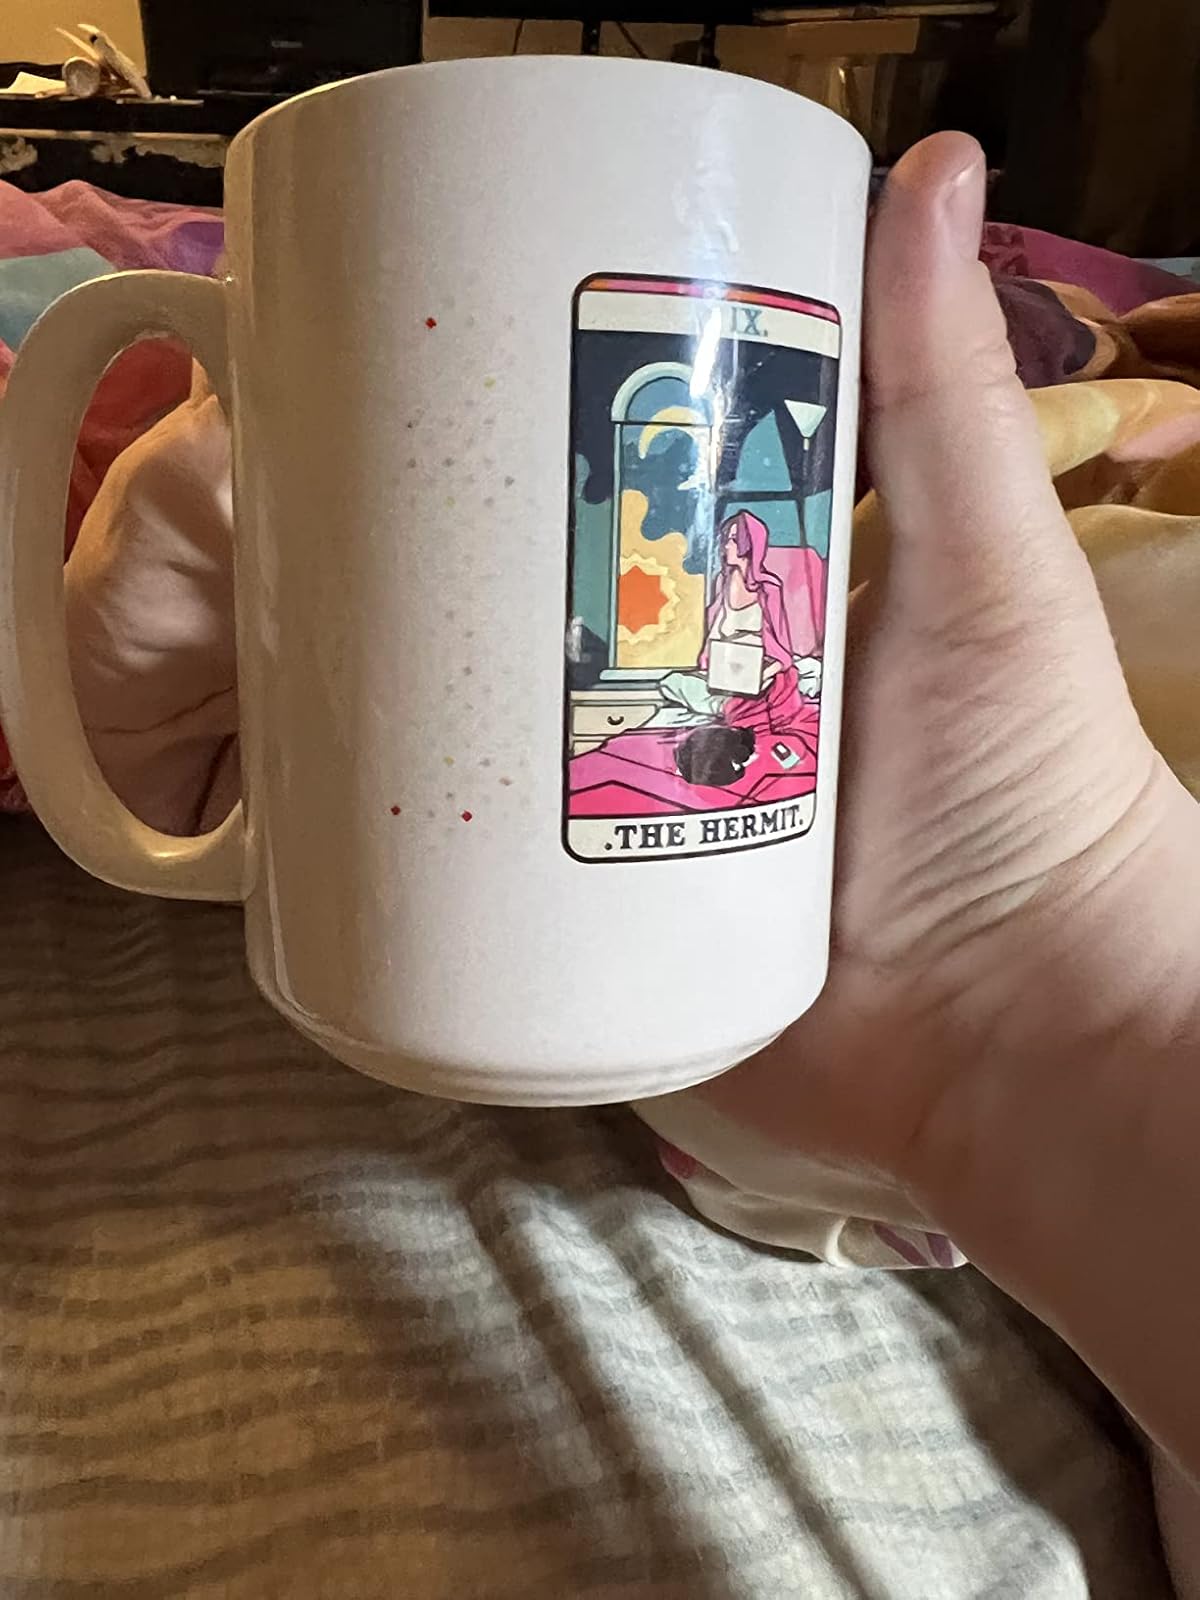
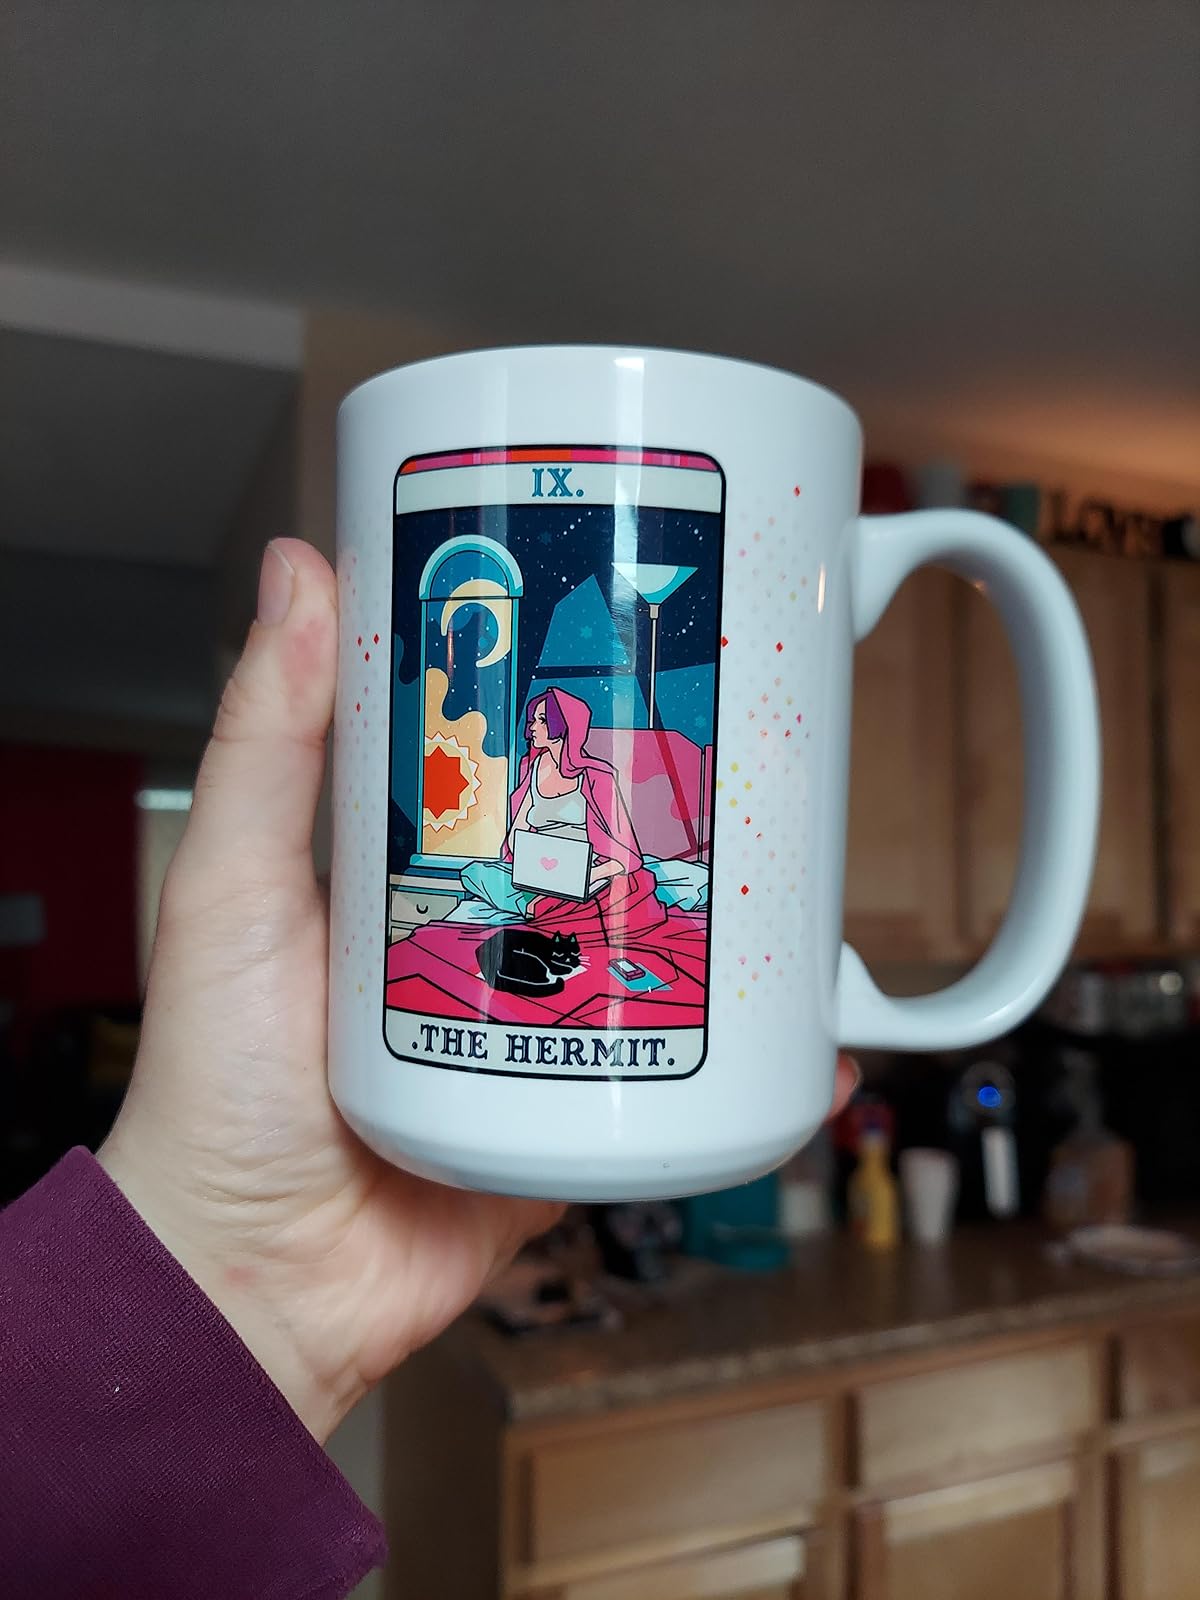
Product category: items_mug
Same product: yes